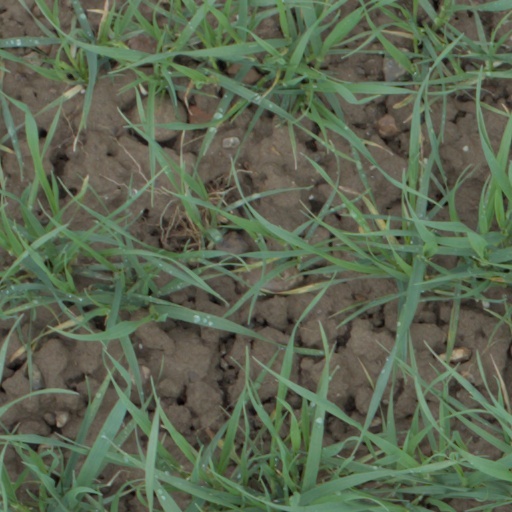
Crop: wheat